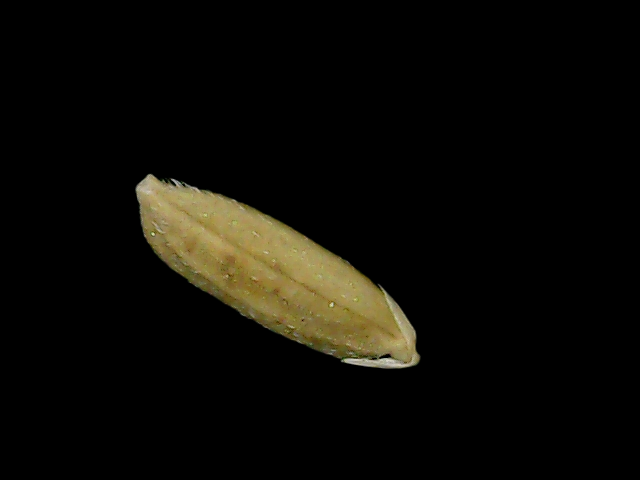
Rice variety: Bd49